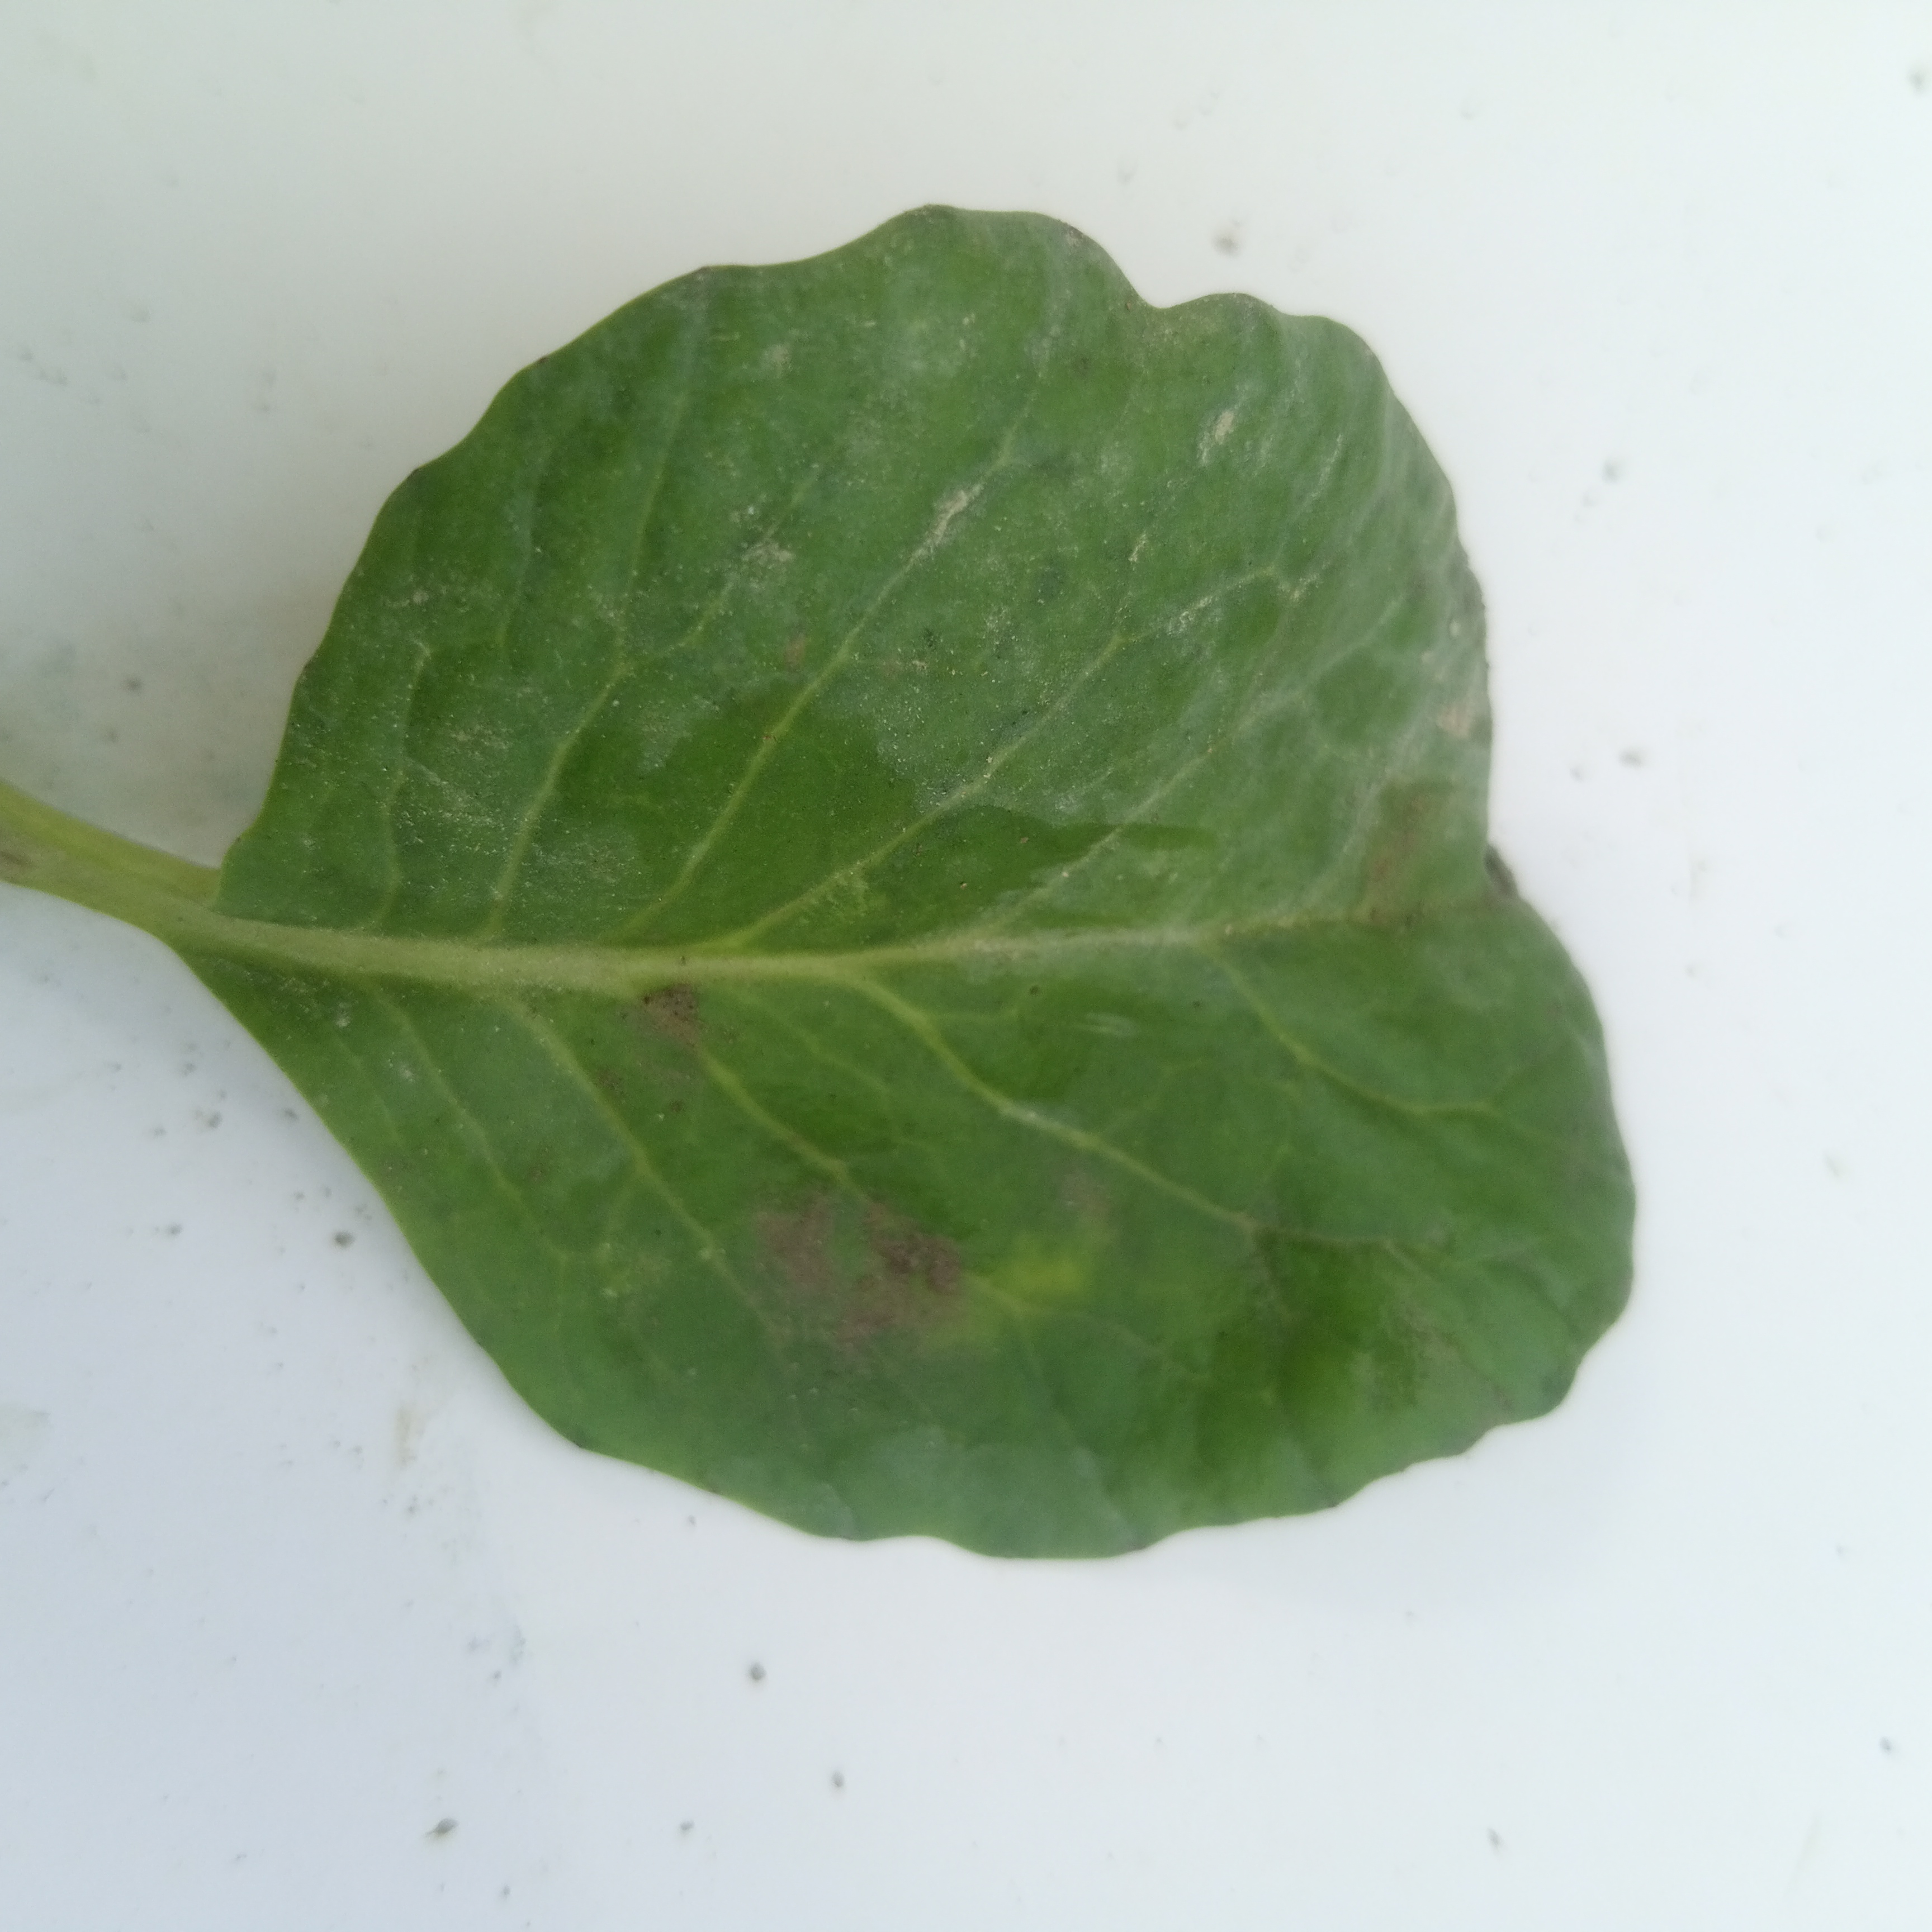
Label: Healthy